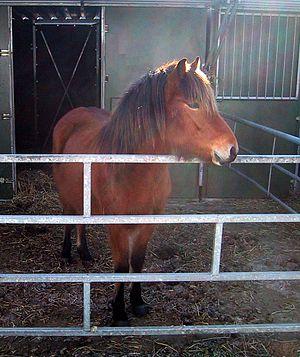
L'Aegidienberger est une race de petits chevaux d'allures, créée en Allemagne dans un élevage de la localité d'Aegidienberg, à partir des années 1970. La race, issue de croisements entre l'Islandais et le Paso péruvien, est reconnue en 1994.